The Story of Women and Art

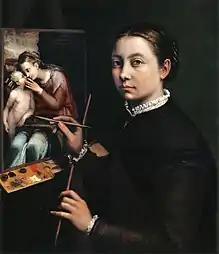
1556 self-portrait of Sofonisba Anguissola, featured in "The Story of Women and Art".

The Story of Women and Art is a television documentary series, consisting of three one-hour episodes, on the history of women artists in Europe from the Renaissance onwards, first broadcast in the United Kingdom on BBC Two in May 2014. The series is presented by Professor Amanda Vickery.